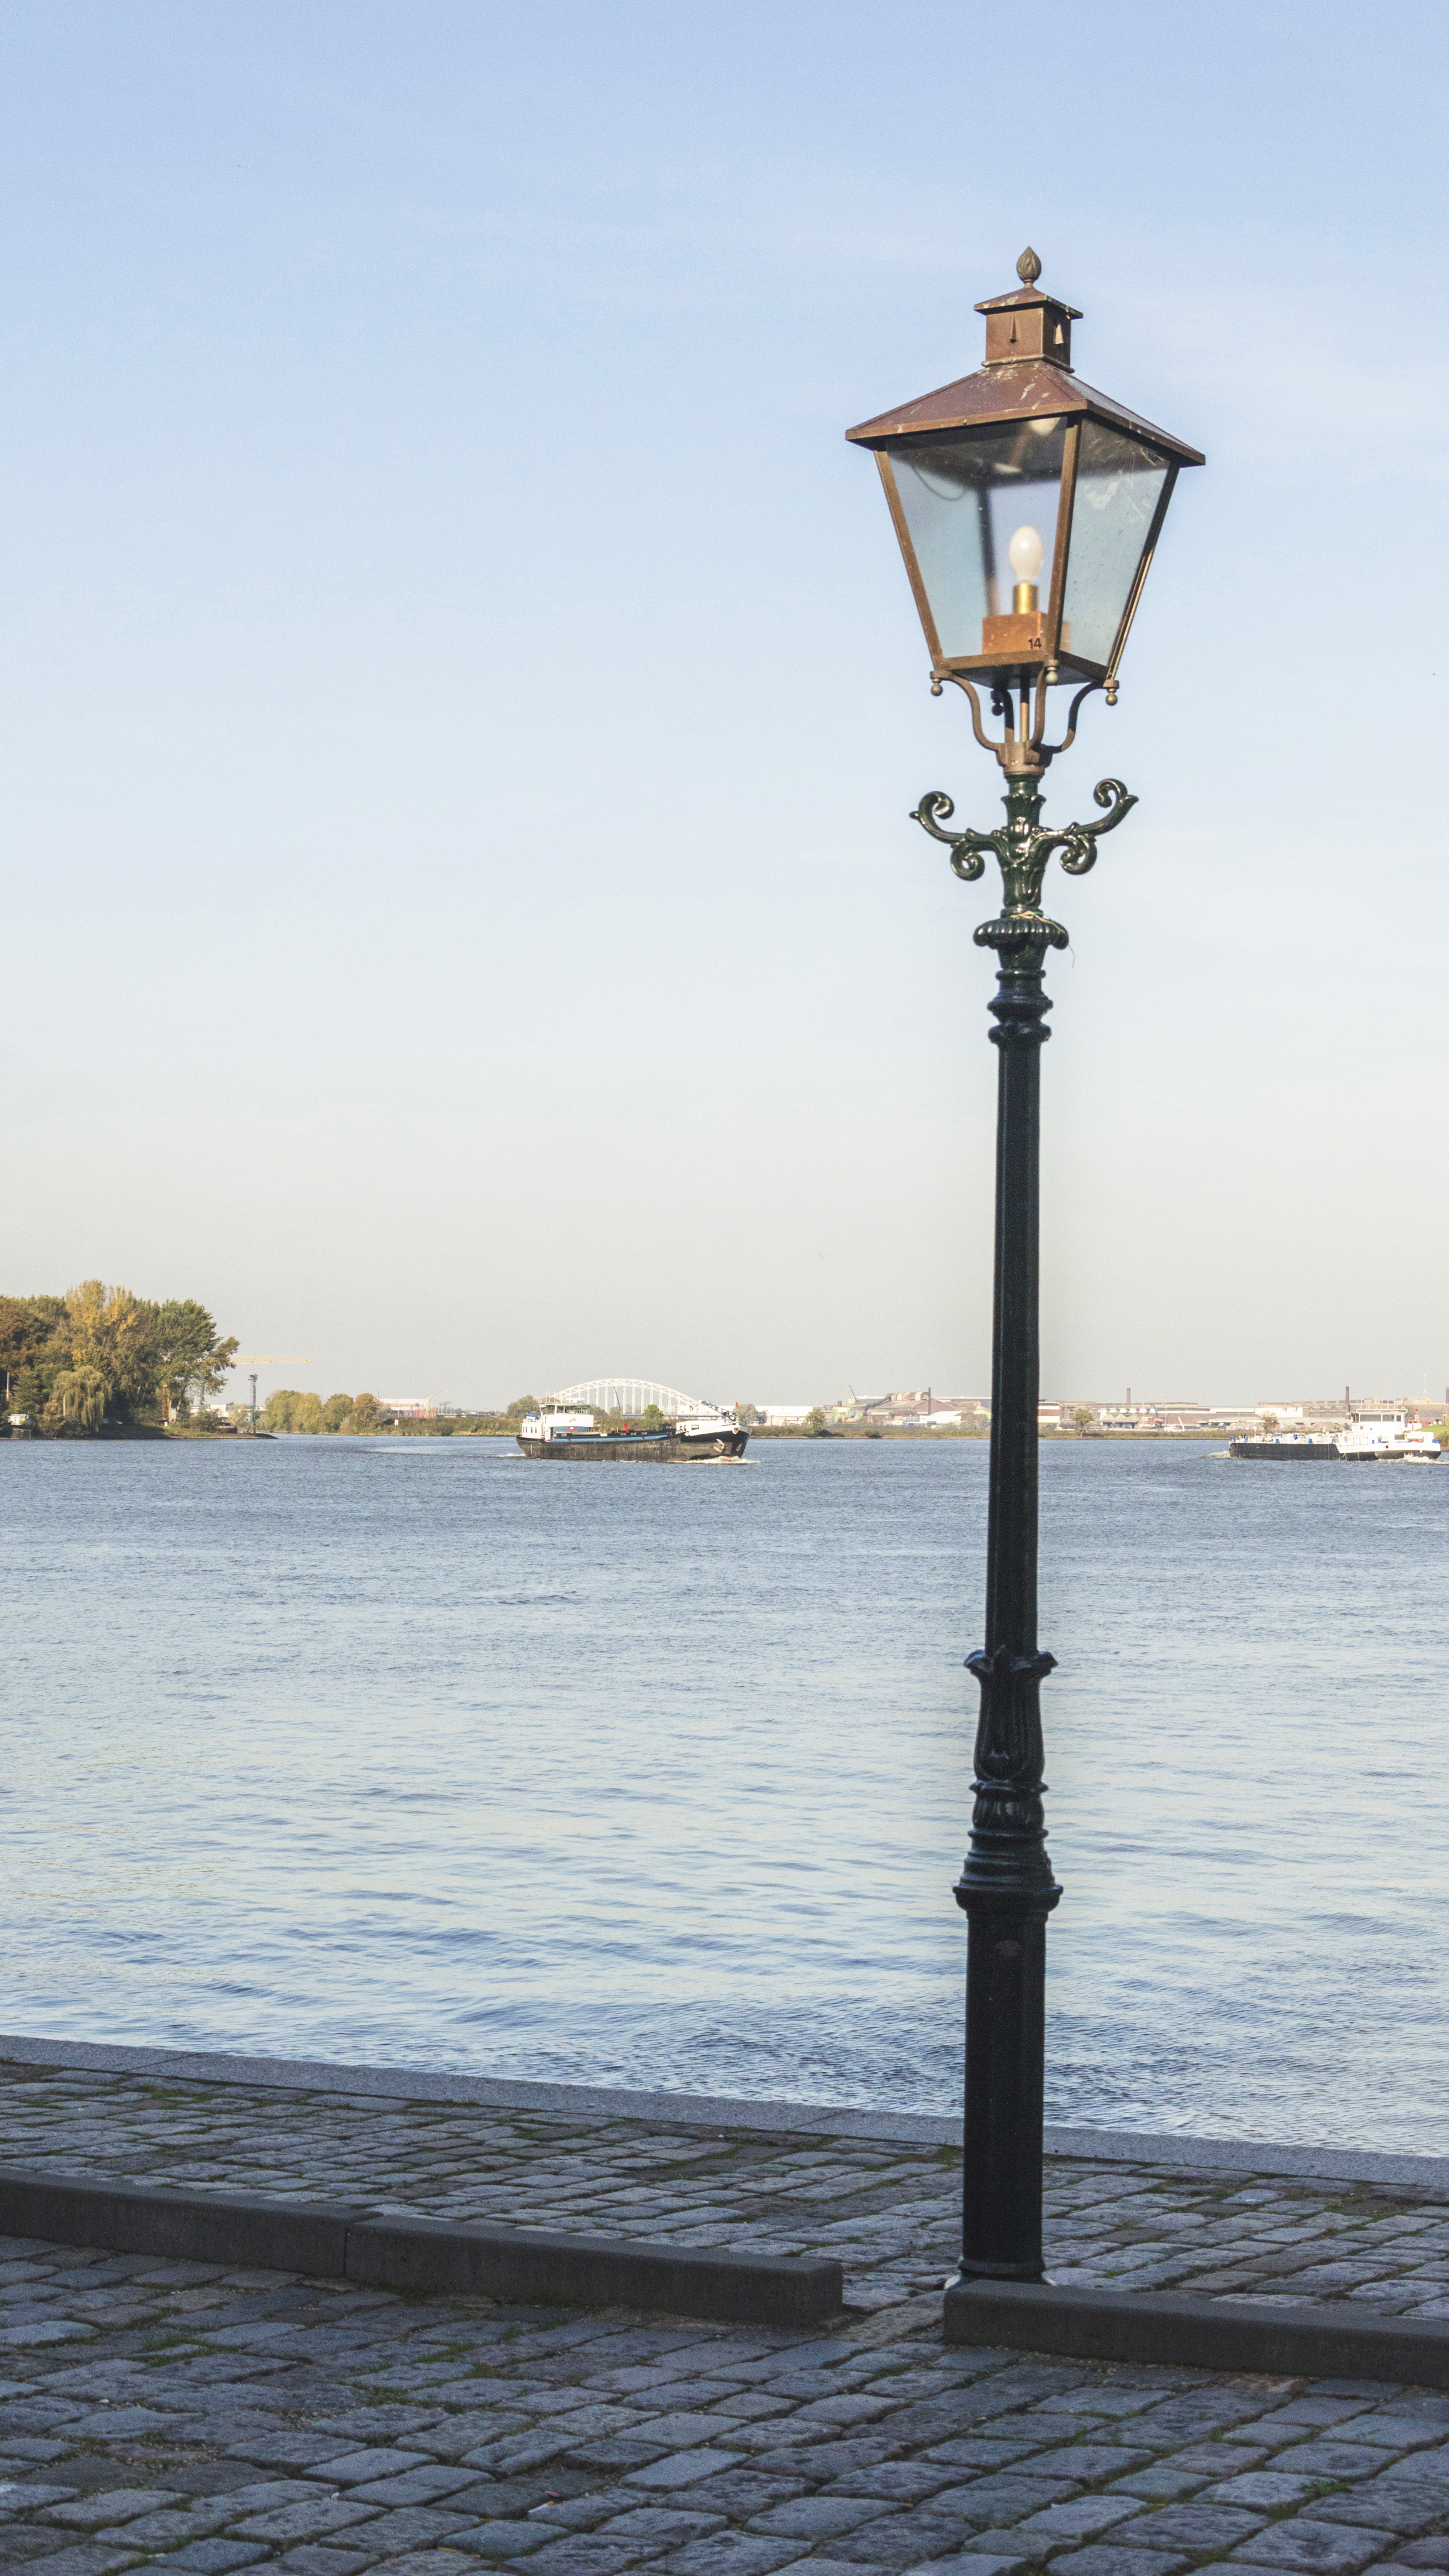
beach, landscape, sea, coast, water, outdoor, ocean, architecture, photography, wind, van, building, photo, tower, street light, nikon, lamp, historic, waterfront, lighting, holland, nederland, netherlands, lamppost, dutch, outdoorphotography, picture, photograph, light fixture, fotos, foto, fotografie, urbanphotography, geheugen, paulvandevelde, pdvandevelde, padagudaloma, dordrecht, stadsfotografie, nederlandinfotos, historisch, urbanfotografie, stadswandeling, architectuur, pvdvfotografie, pdvandeveldedordrecht, diep, rondjedordt, dedordtevaer, dutchphotography, nederlandsefotografie, dutchphotogaraphy, totallydutch, fotografienederland, hollandsefotografie, fotografieholland, dordtmonumenteel, fotosdordrecht, fotosvandordrecht, erfgoedcentrumdiep, openmonumentendag, paulvandeveldedordrecht, regionaalarchiefbeeldbank, regionaalarchiefbeeldbankdiephet, lantarenpaal